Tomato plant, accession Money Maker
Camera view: bottom (45 deg); turntable rotation: 150 degrees
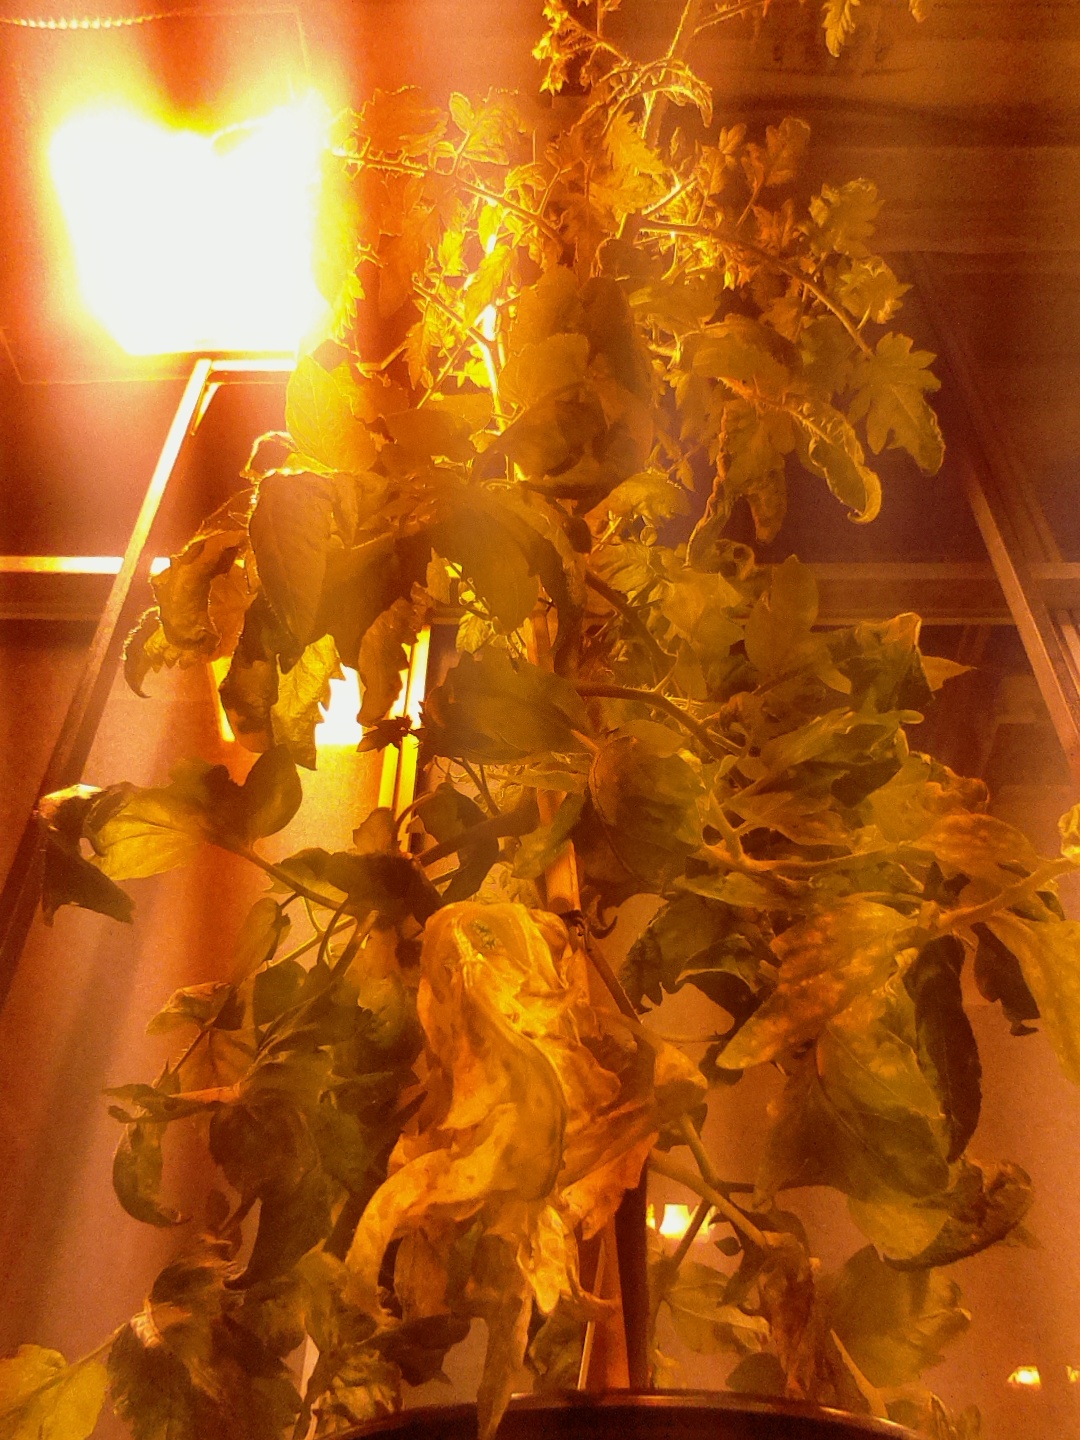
BBCH growth stage 72: 20%-30% of final fruit size